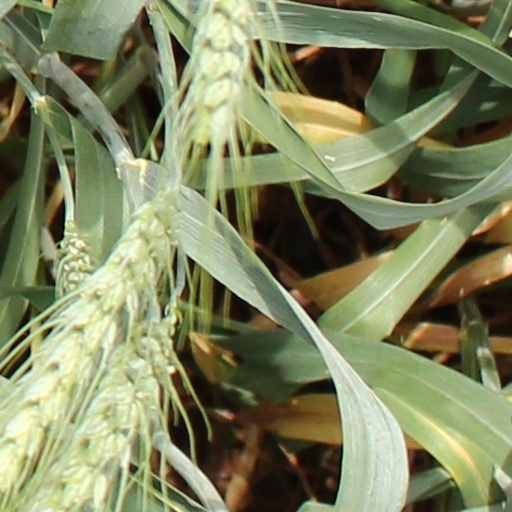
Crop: wheat